Nanjing

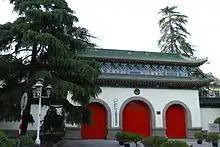
Nanjing Municipal People’s Government

A dense wave of smog began in the central and east parts of China on December 2, 2013, across a distance of around , including Tianjin, Hebei, Shandong, Jiangsu, Anhui, Shanghai and Zhejiang. A lack of cold air flow, combined with slow-moving air masses carrying industrial emissions, collected airborne pollutants to form a thick layer of smog over the region. The heavy smog heavily polluted central and southern Jiangsu Province, especially in and around Nanjing, with its AQI pollution Index at "severely polluted" for five straight days and "heavily polluted" for nine. Officials blamed the dense pollution on lack of wind, automobile exhaust emissions under low air pressure, and coal-powered district heating system in north China. Prevailing winds blew low-hanging air masses of factory emissions (mostly SO) towards China's east coast.